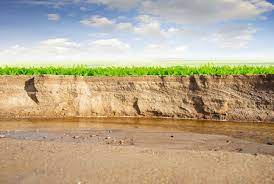
Soil type: Alluvial soil